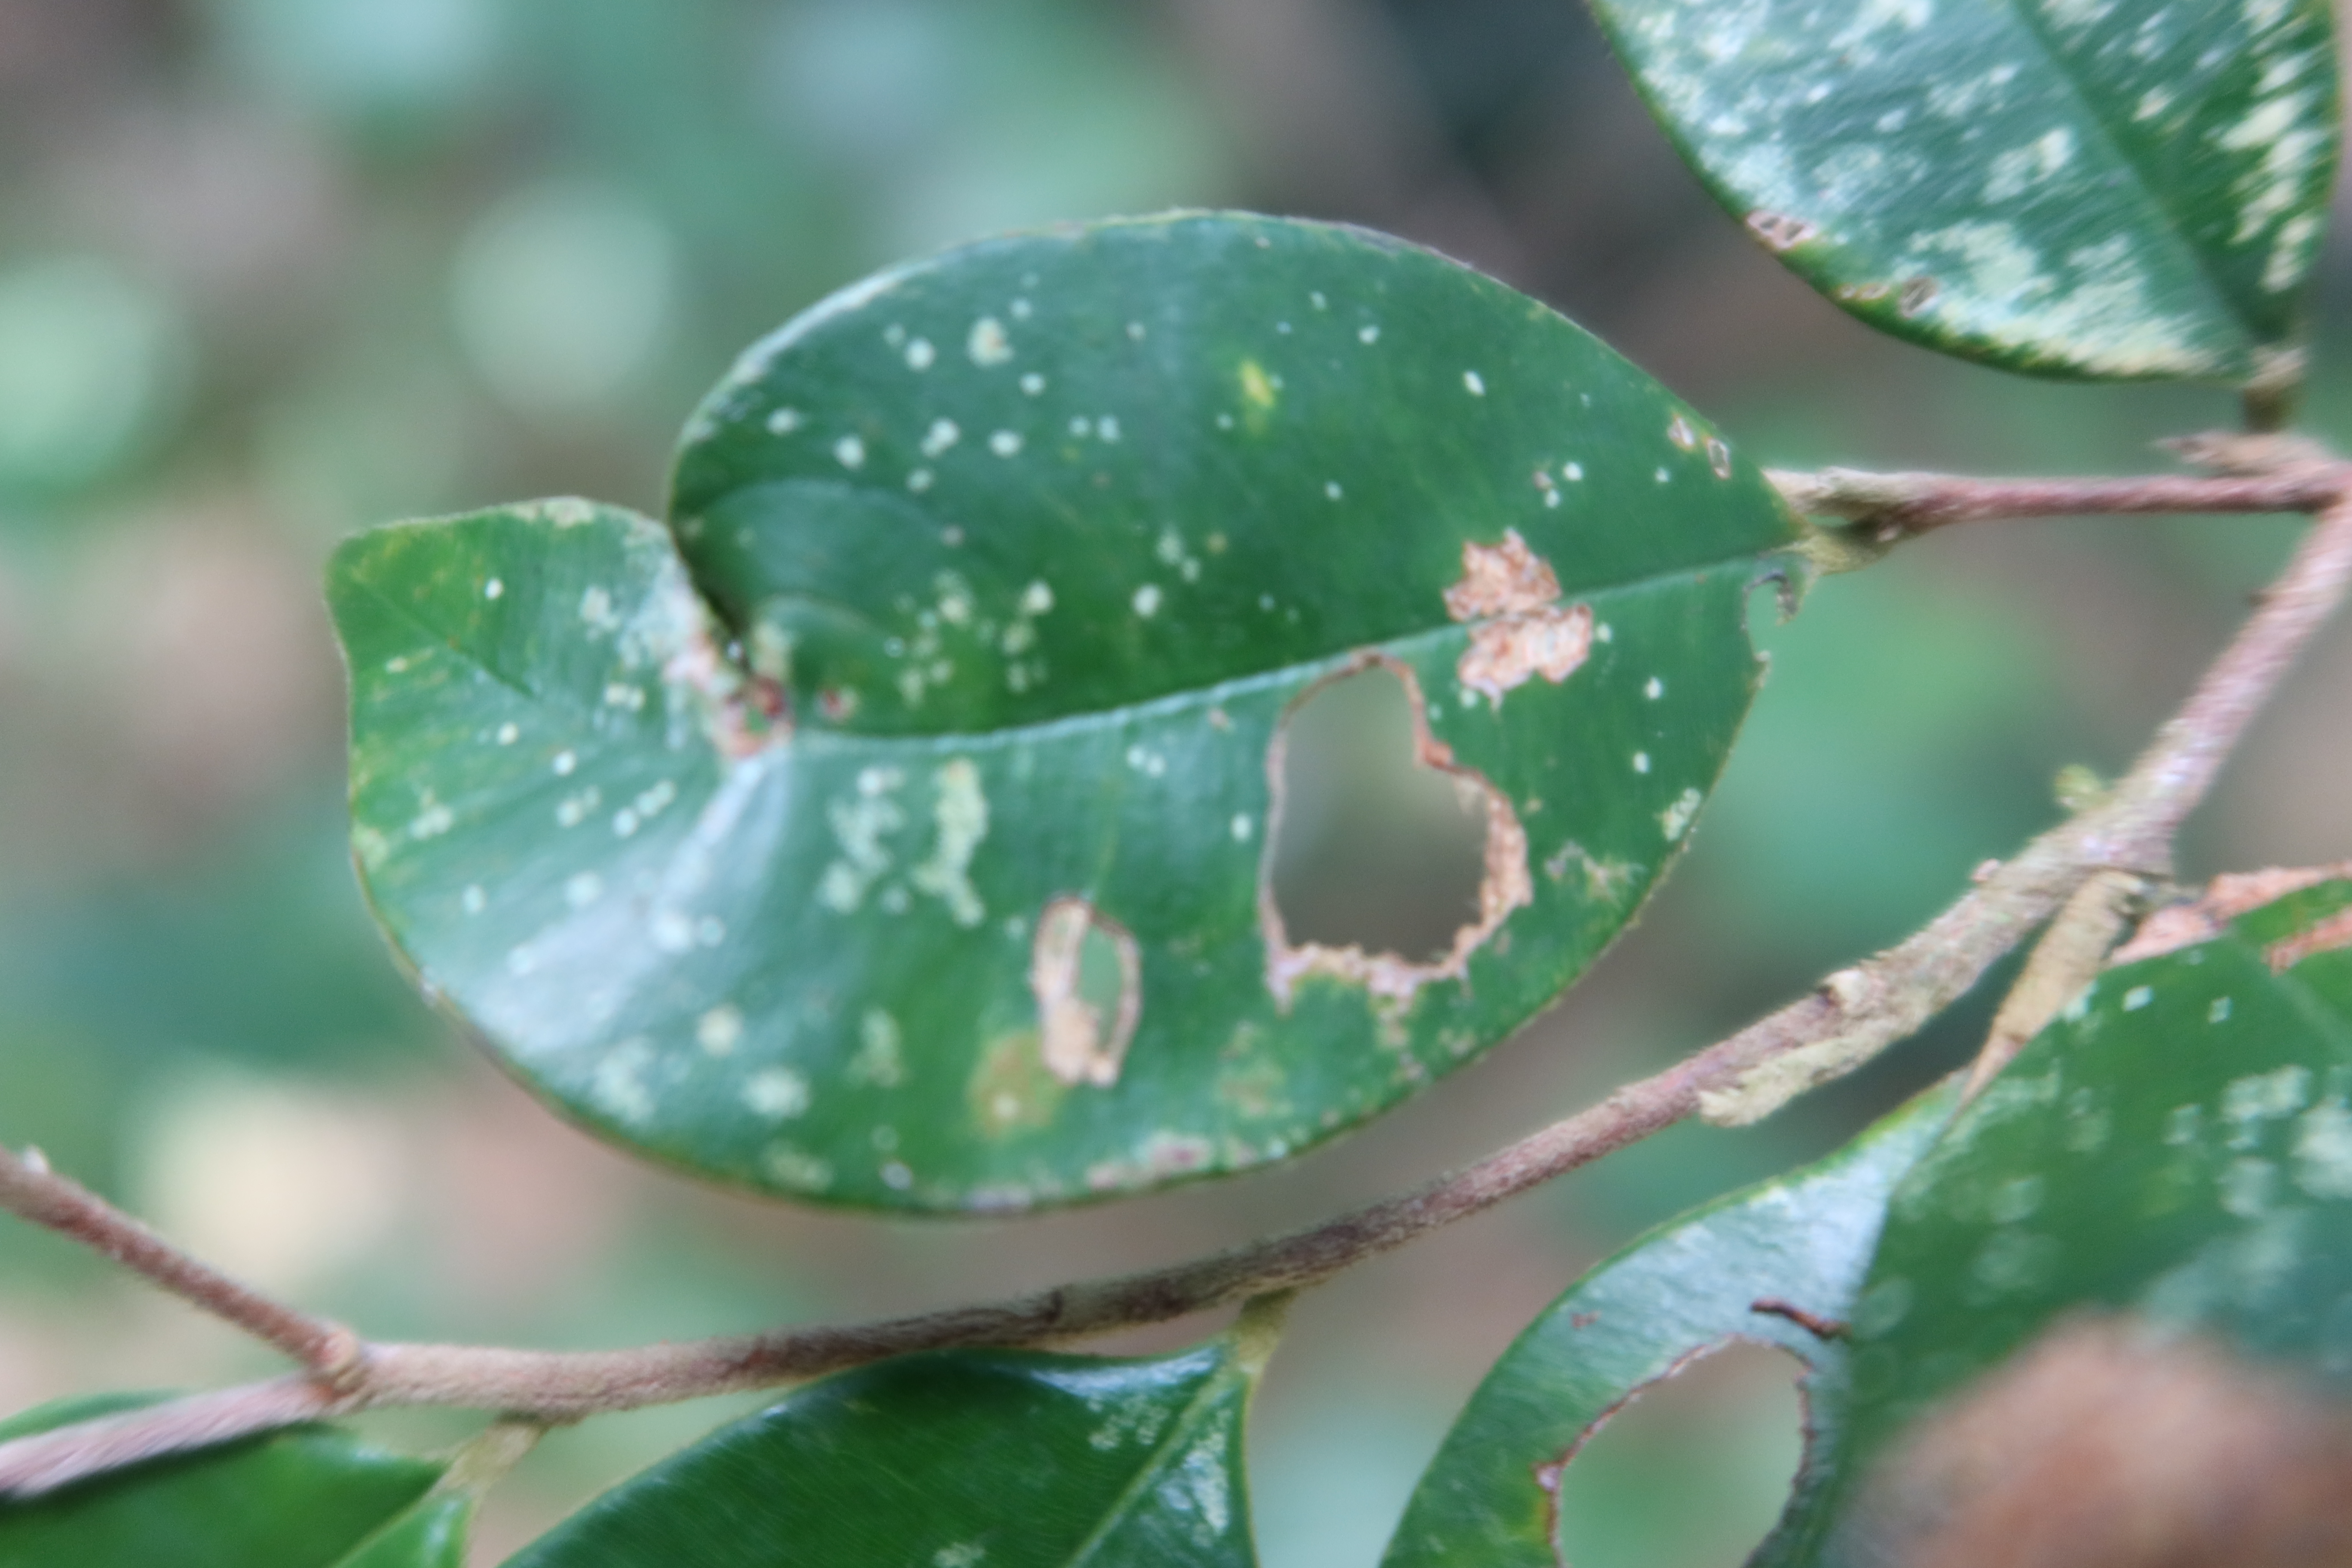
Label: Powdery mildew